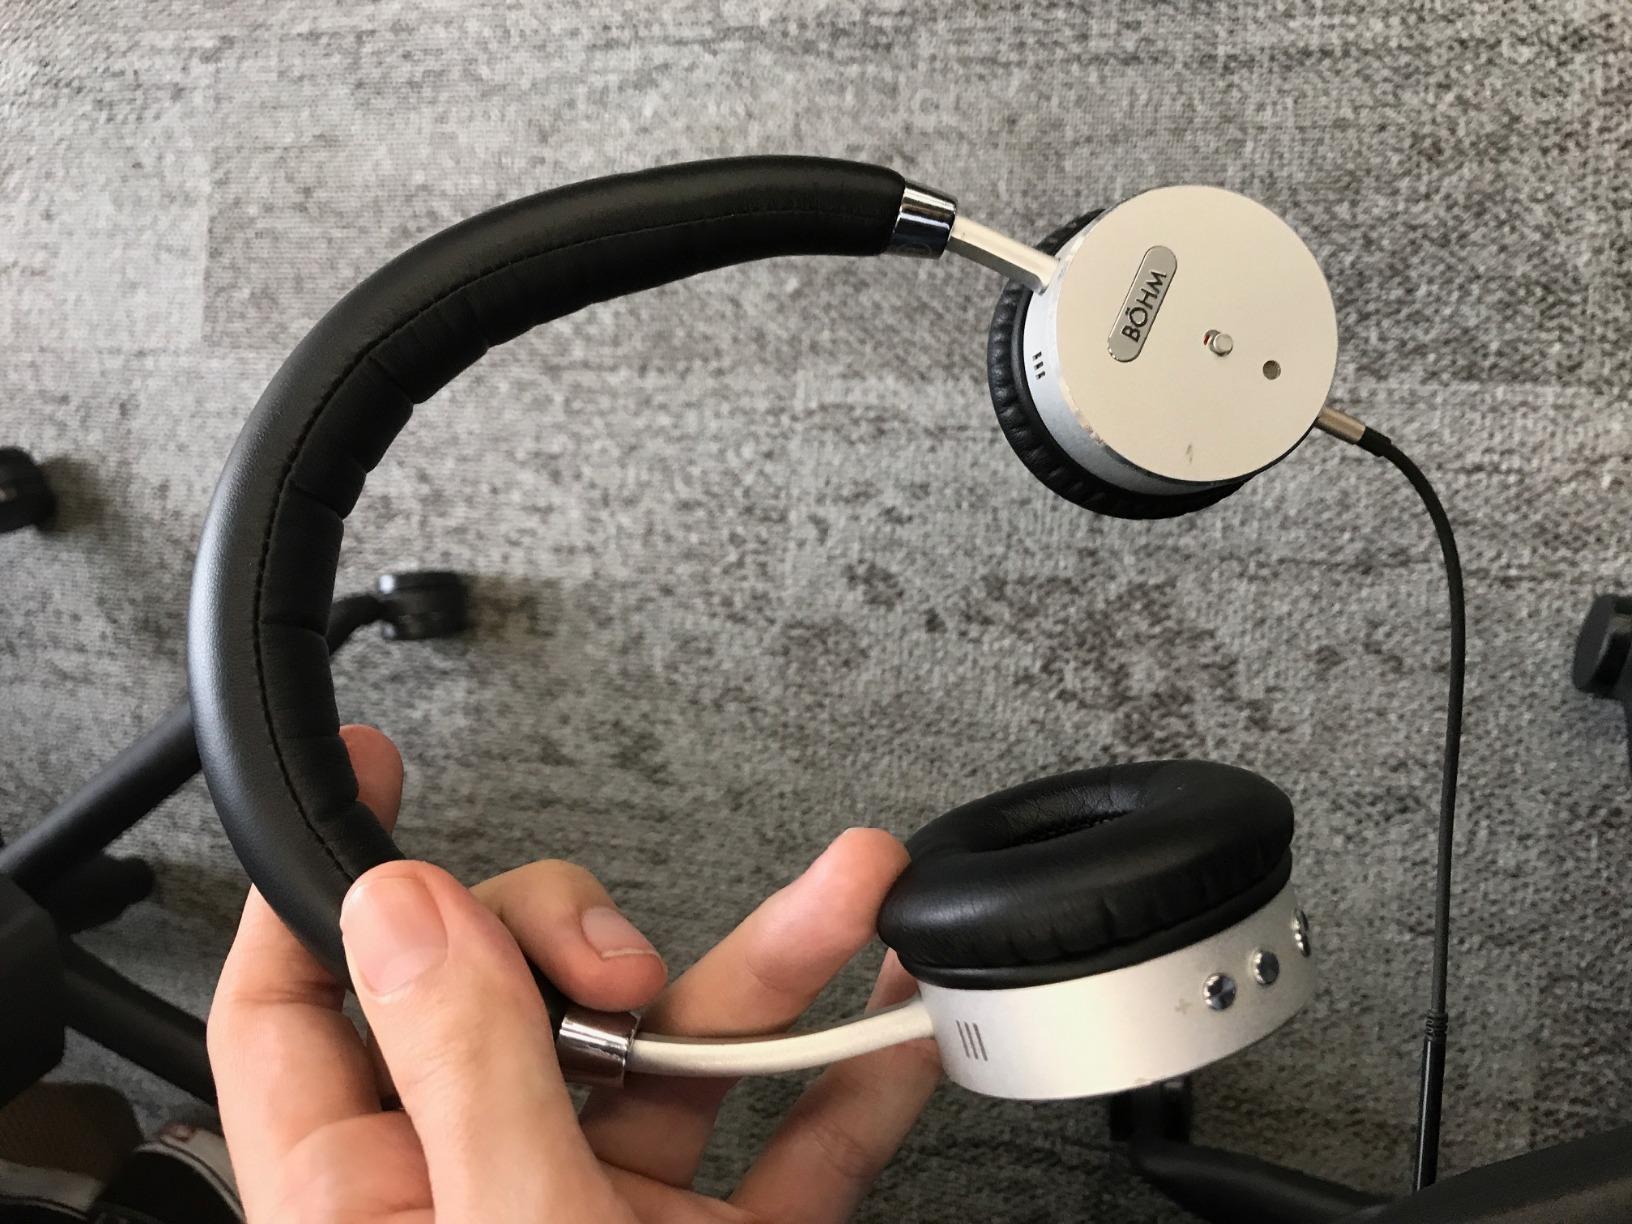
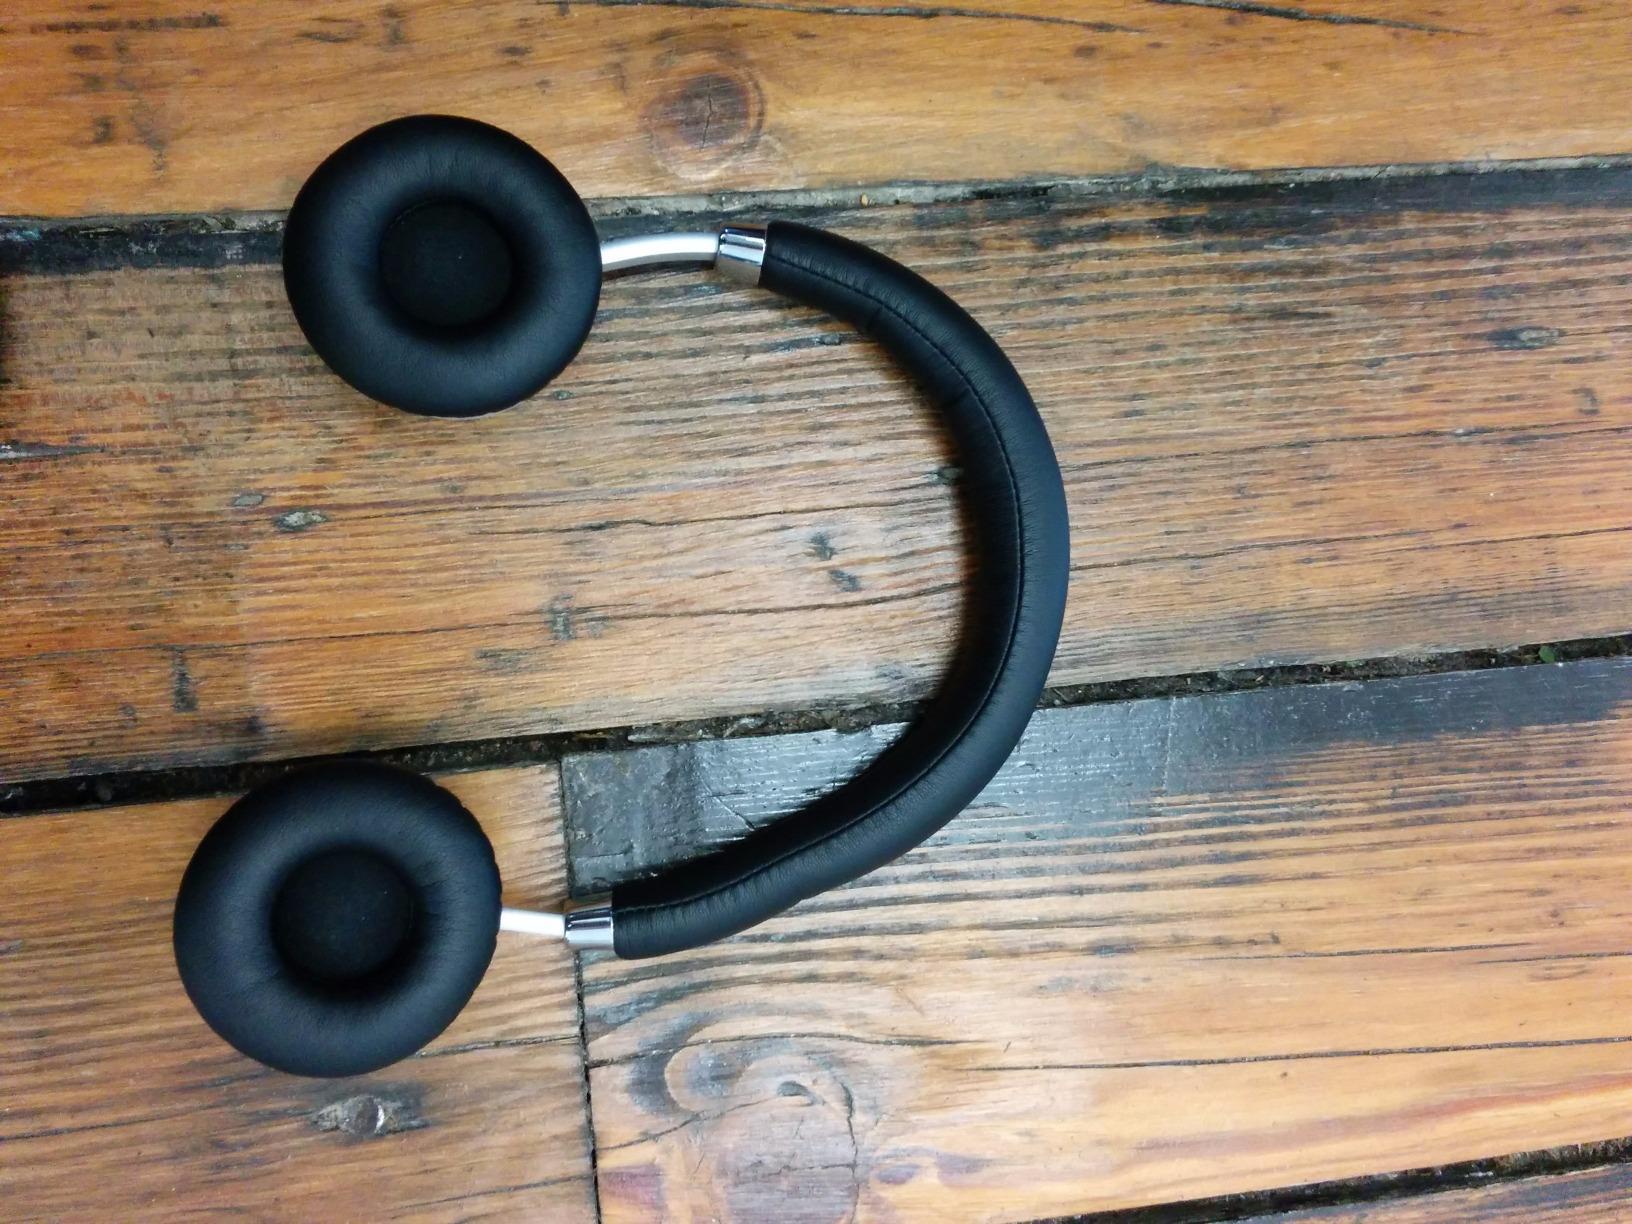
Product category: headphones
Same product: yes